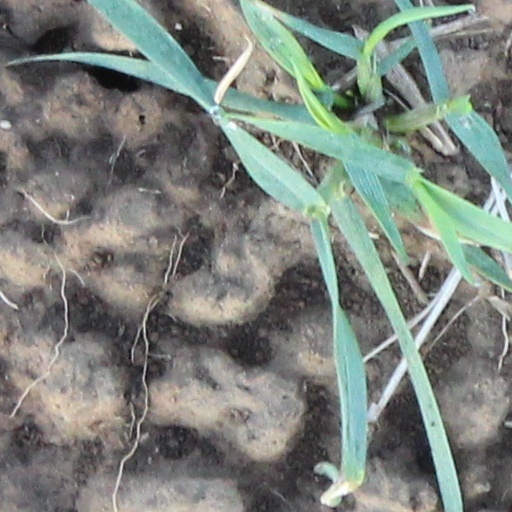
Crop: wheat